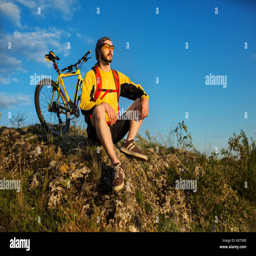
mountain biking down the trail .